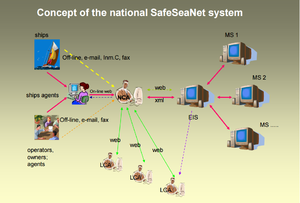
SafeSeaNet / EIS
koncept af det national SafeSeaNet system
SafeSeaNet er en platform for udveksling af maritime data mellem de maritime administrationer EU-medlemslande samt Norge og Island med